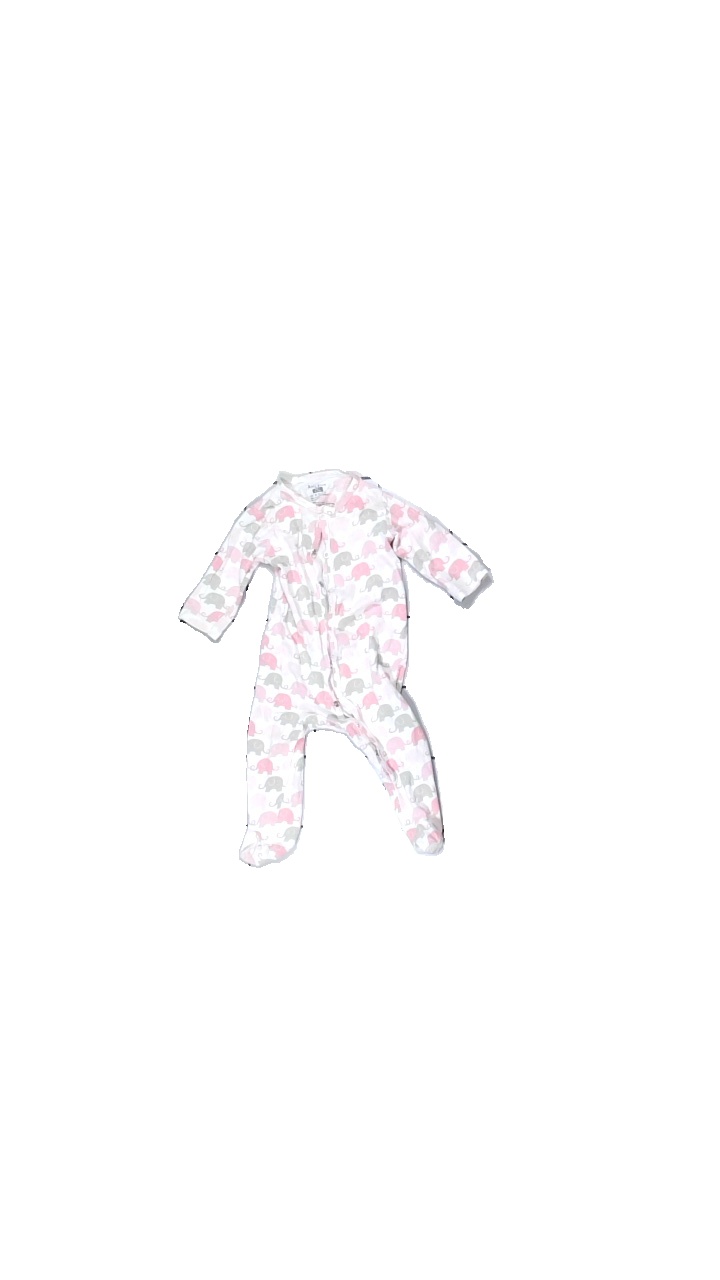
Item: Pajamas (Children)
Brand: Åhlens
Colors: White, Pink, Beige
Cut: Regular
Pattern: Other
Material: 80% Cotton 20% Elastane
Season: All
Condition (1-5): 3
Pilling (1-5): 4
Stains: Minor
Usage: Export
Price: <50